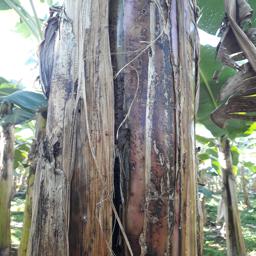
Label: PSEUDOSTEM WEEVIL